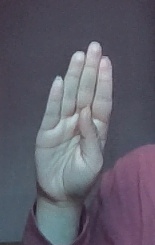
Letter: kaaf